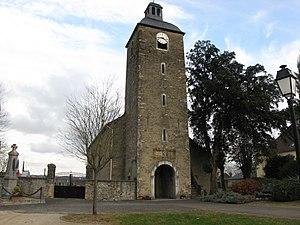
Eglise de Saint-Goin (Pyrénées-Atlantiques) (Pyrénées).